Alto Milanese

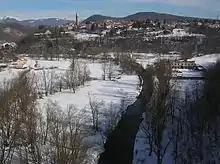
The Olona Valley in the area of Malnate

One of the most important associations in the Alto Milanese is "Associazione Consortile dei Comuni dell'Alto Milanese" (A.C.C.A.M.). It was founded in 1970 by the municipalities of Busto Arsizio, Gallarate, Legnano, Nerviano and Samarate to design, organize and build waste disposal plants. In 2020, it includes the municipalities of Arsago Seprio, Buscate, Busto Arsizio, Canegrate, Cardano al Campo, Castano Primo, Castellanza, Fagnano Olona, Ferno, Gallarate, Golasecca, Gorla Maggiore, Legnano, Lonate Pozzolo, Magnago, Marnate, Nerviano, Olgiate Olona, Parabiago, Pogliano Milanese, Rescaldina, Samarate, San Giorgio su Legnano, San Vittore Olona, Somma Lombardo, Vanzaghello and Vizzola Ticino.